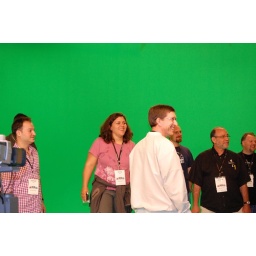
in the green screen room at Full Sail